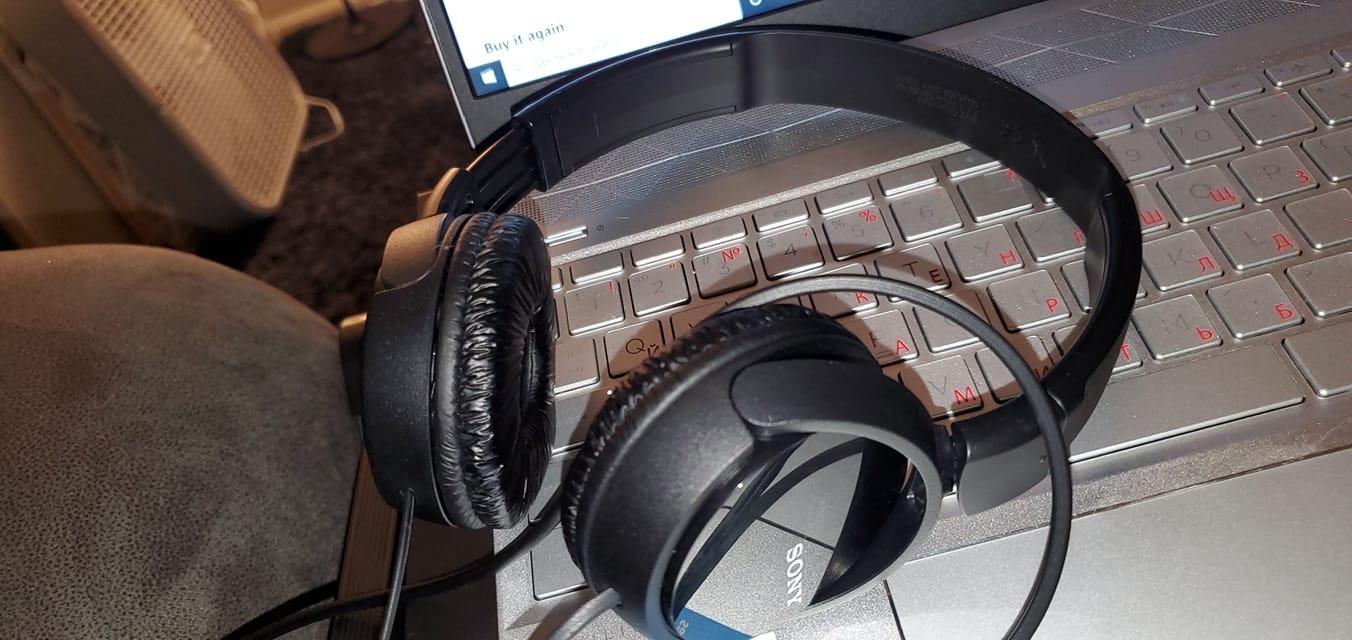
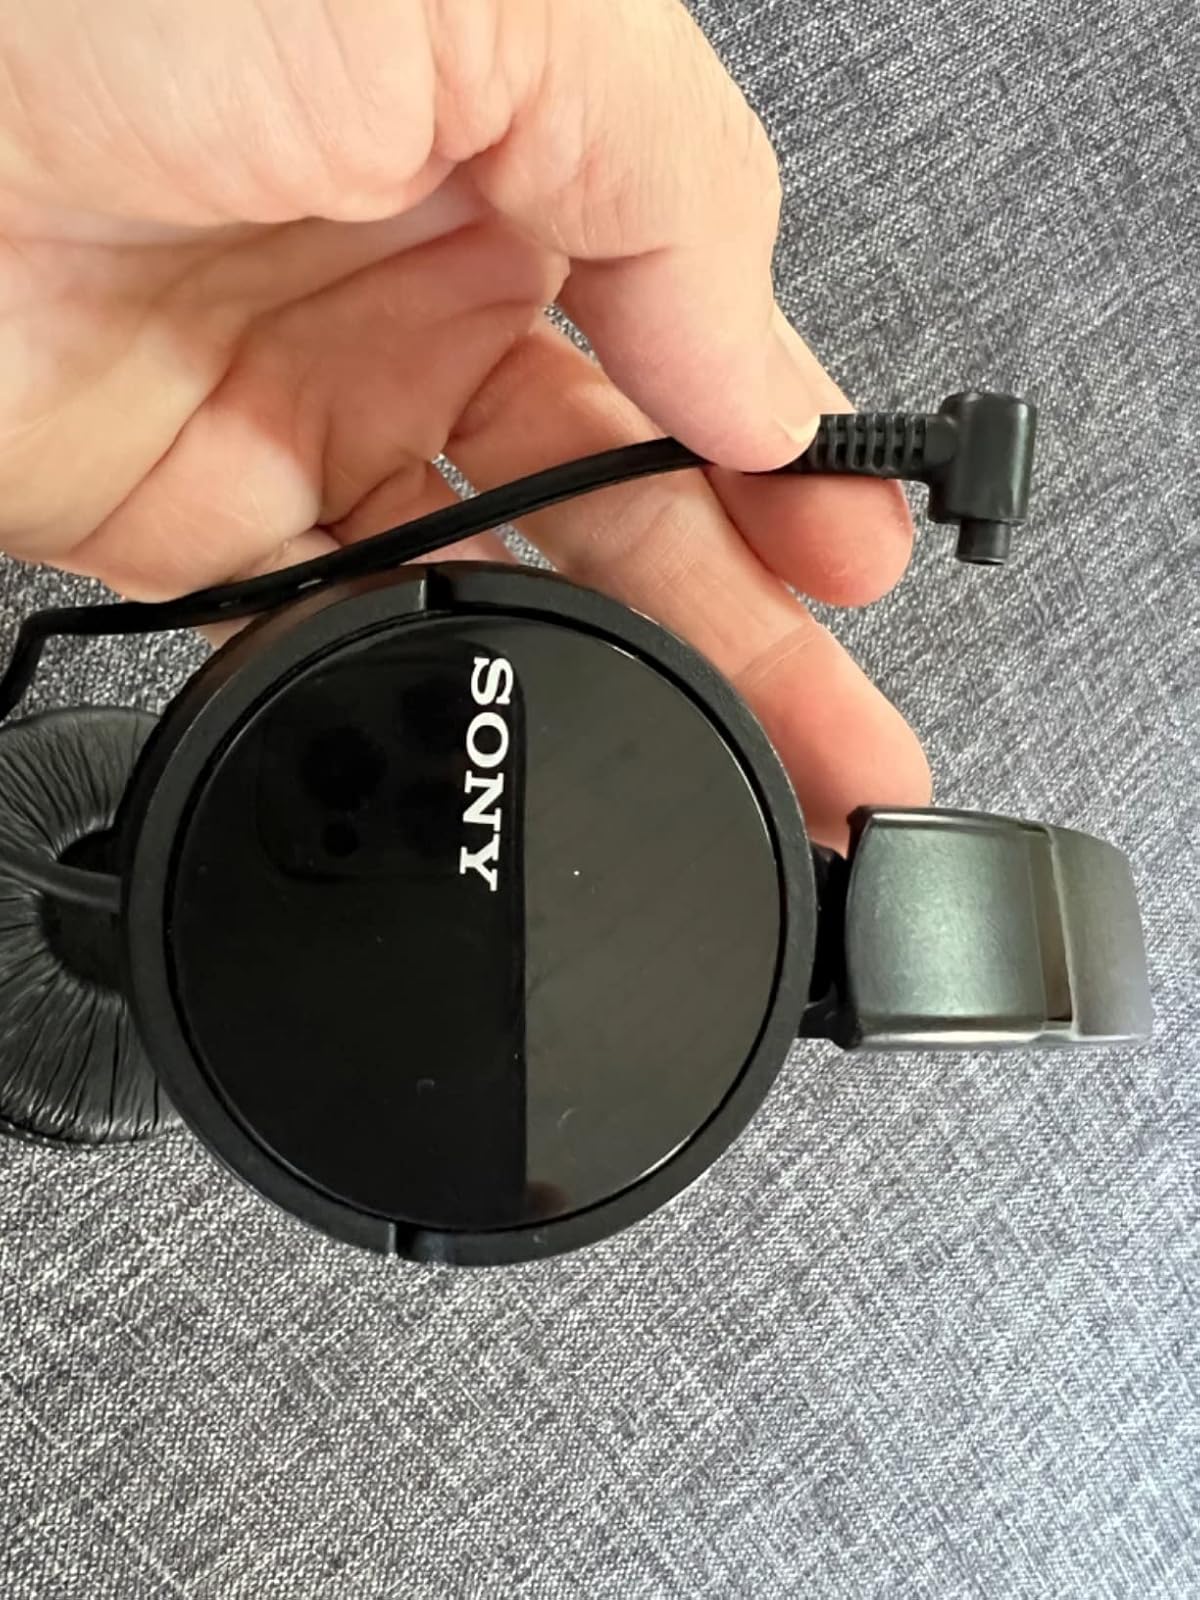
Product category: headphones
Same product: yes